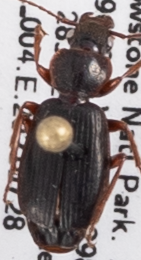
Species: Cymindis cribricollis
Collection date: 2021-07-28
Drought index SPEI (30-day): -0.688
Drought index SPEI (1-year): -1.69
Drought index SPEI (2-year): -0.638